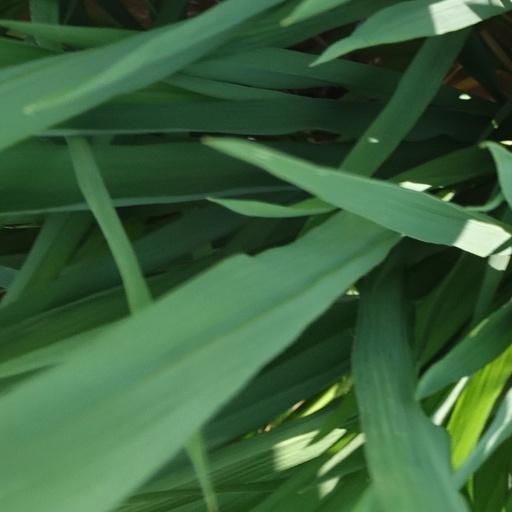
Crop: rice